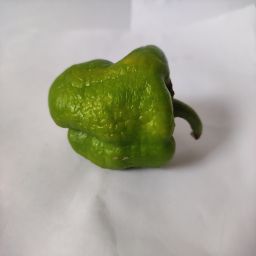
Crop: Bell Pepper
Quality: Old